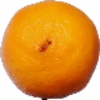
Label: Lemon Meyer 1